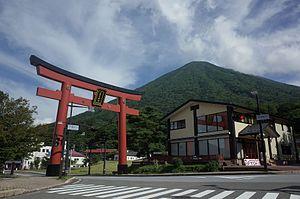
Japon
Le mont Nantai est une montagne du Japon située à Nikkō, sur l'île de Honshū, au nord de l'agglomération de Tokyo. Ce stratovolcan haut de 2 486 mètres fait partie du complexe volcanique des monts Nikkō dans le parc national de Nikkō.